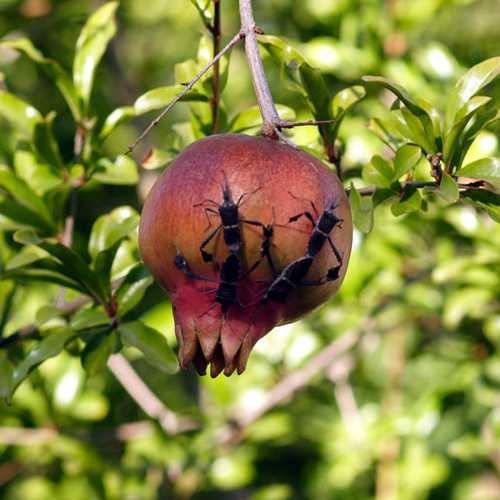
Label: Pomegranate